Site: brandenburg
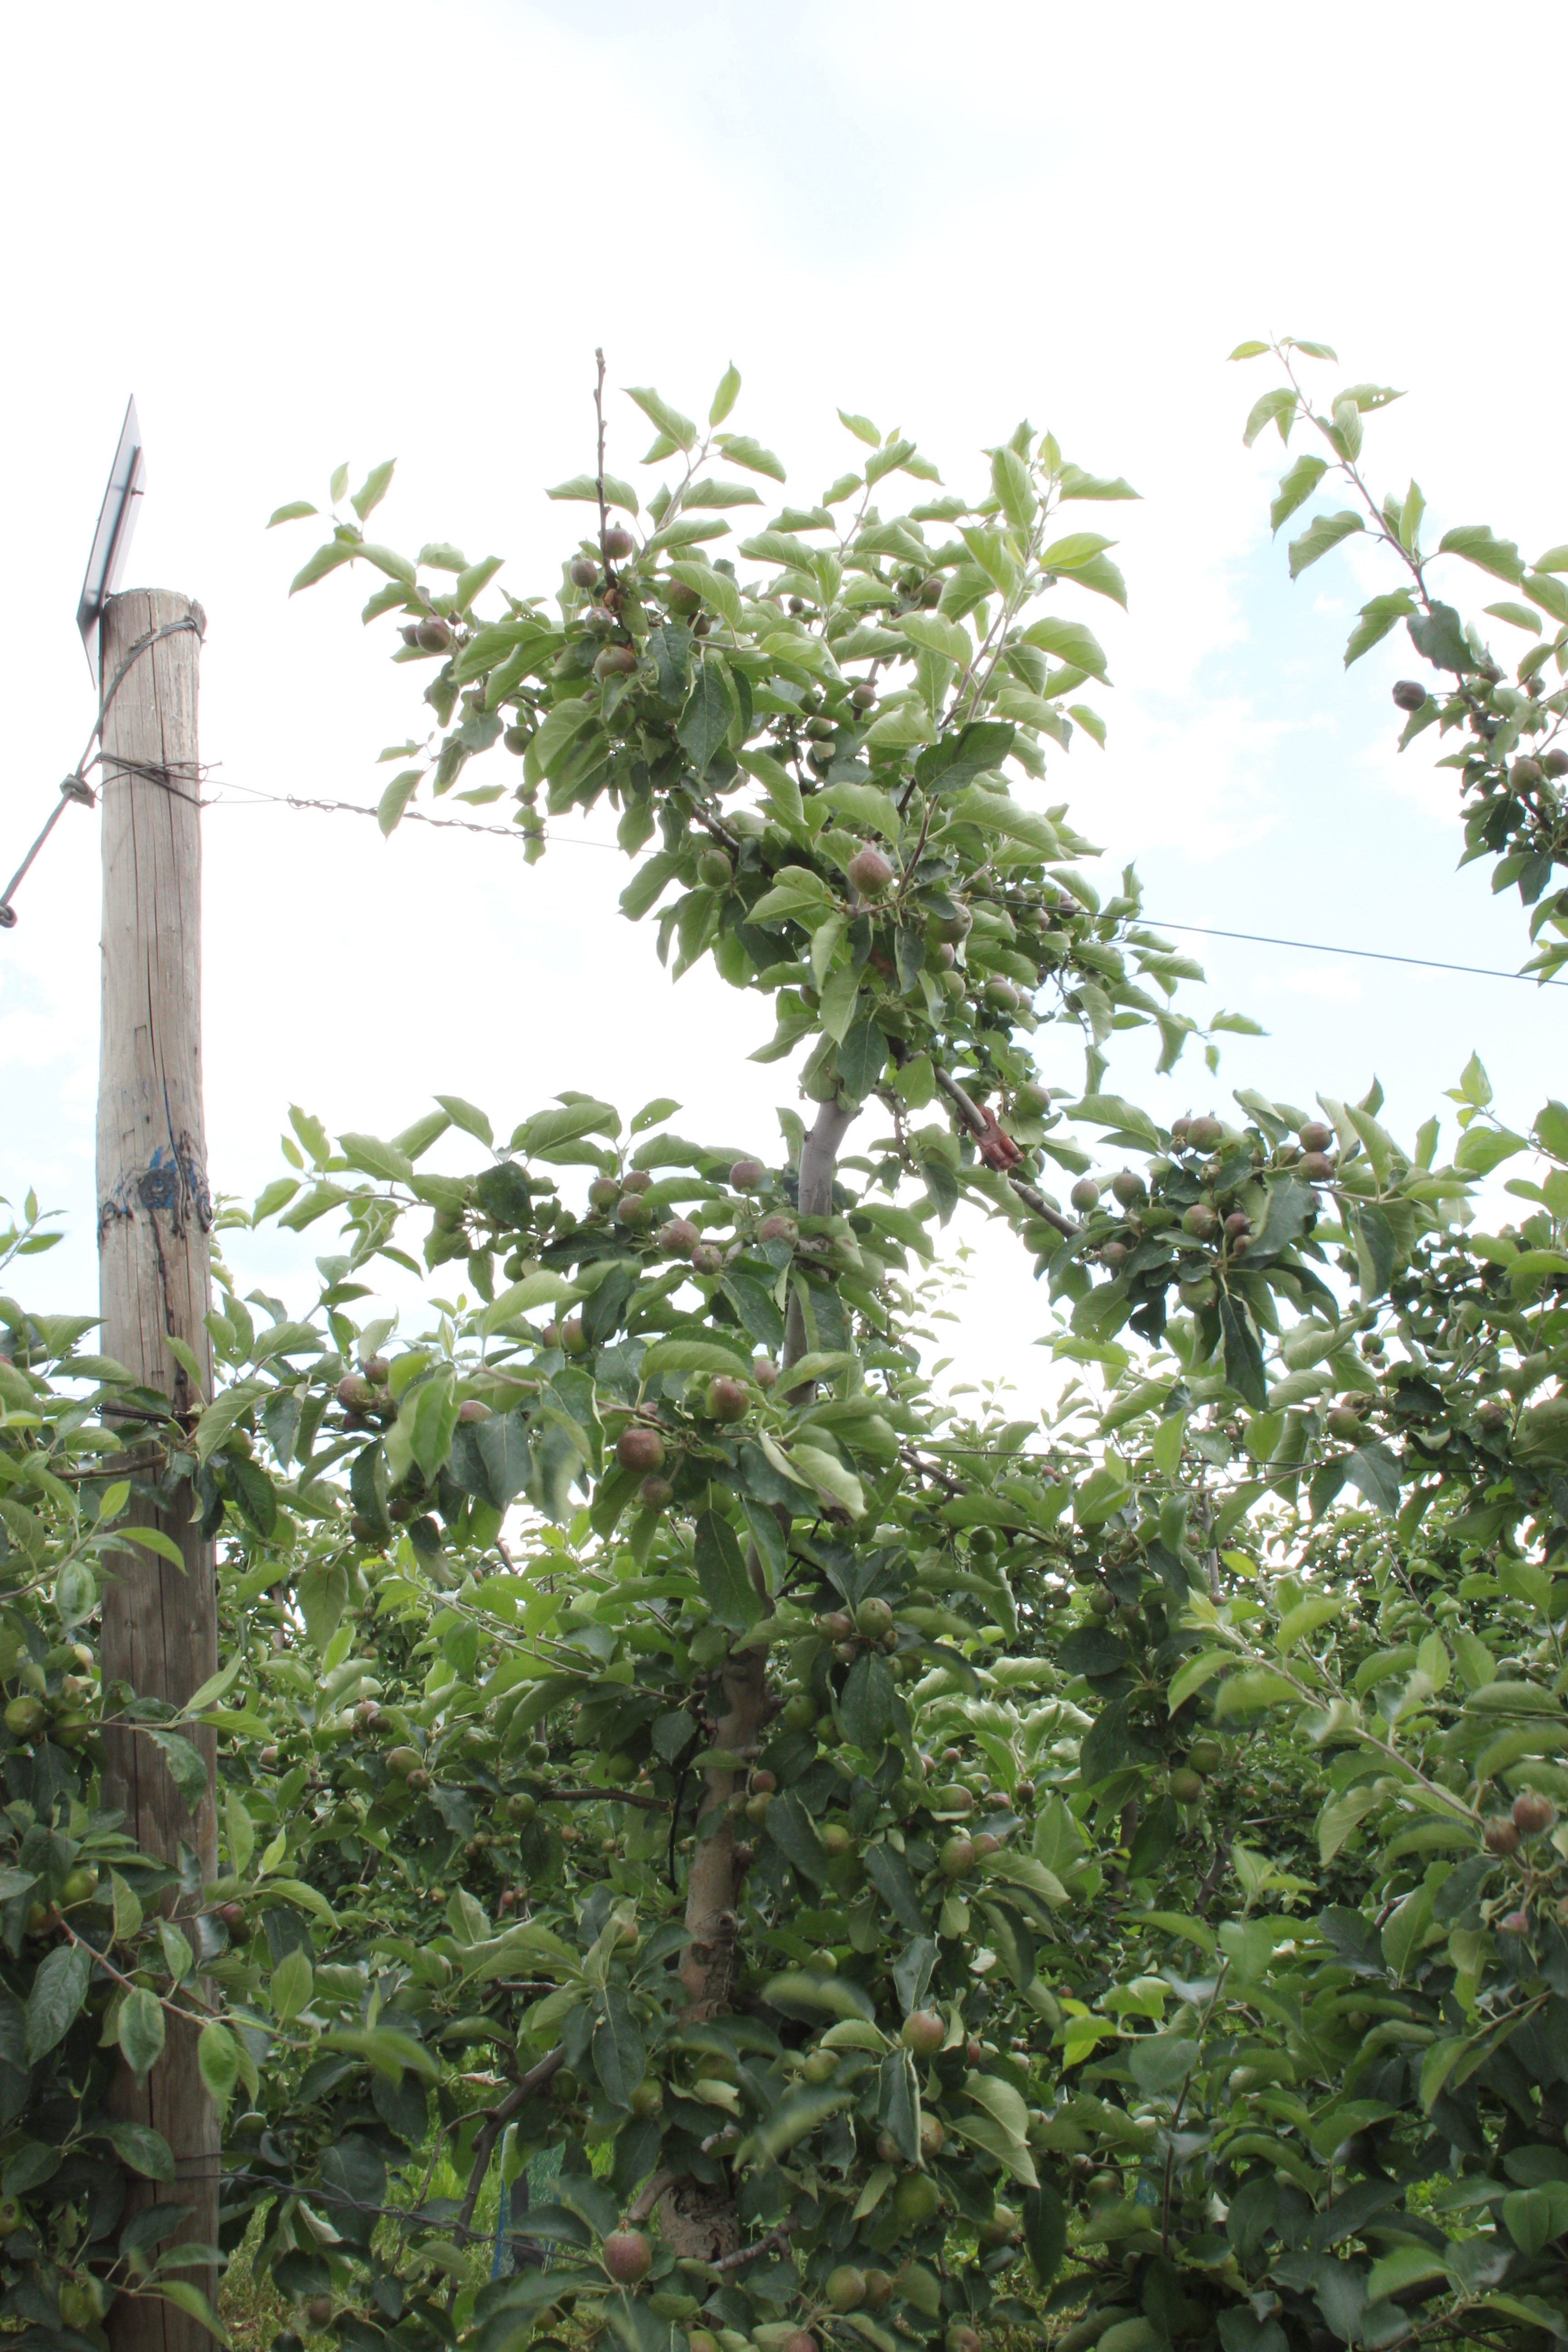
Growth stage (BBCH 73): Development of fruit